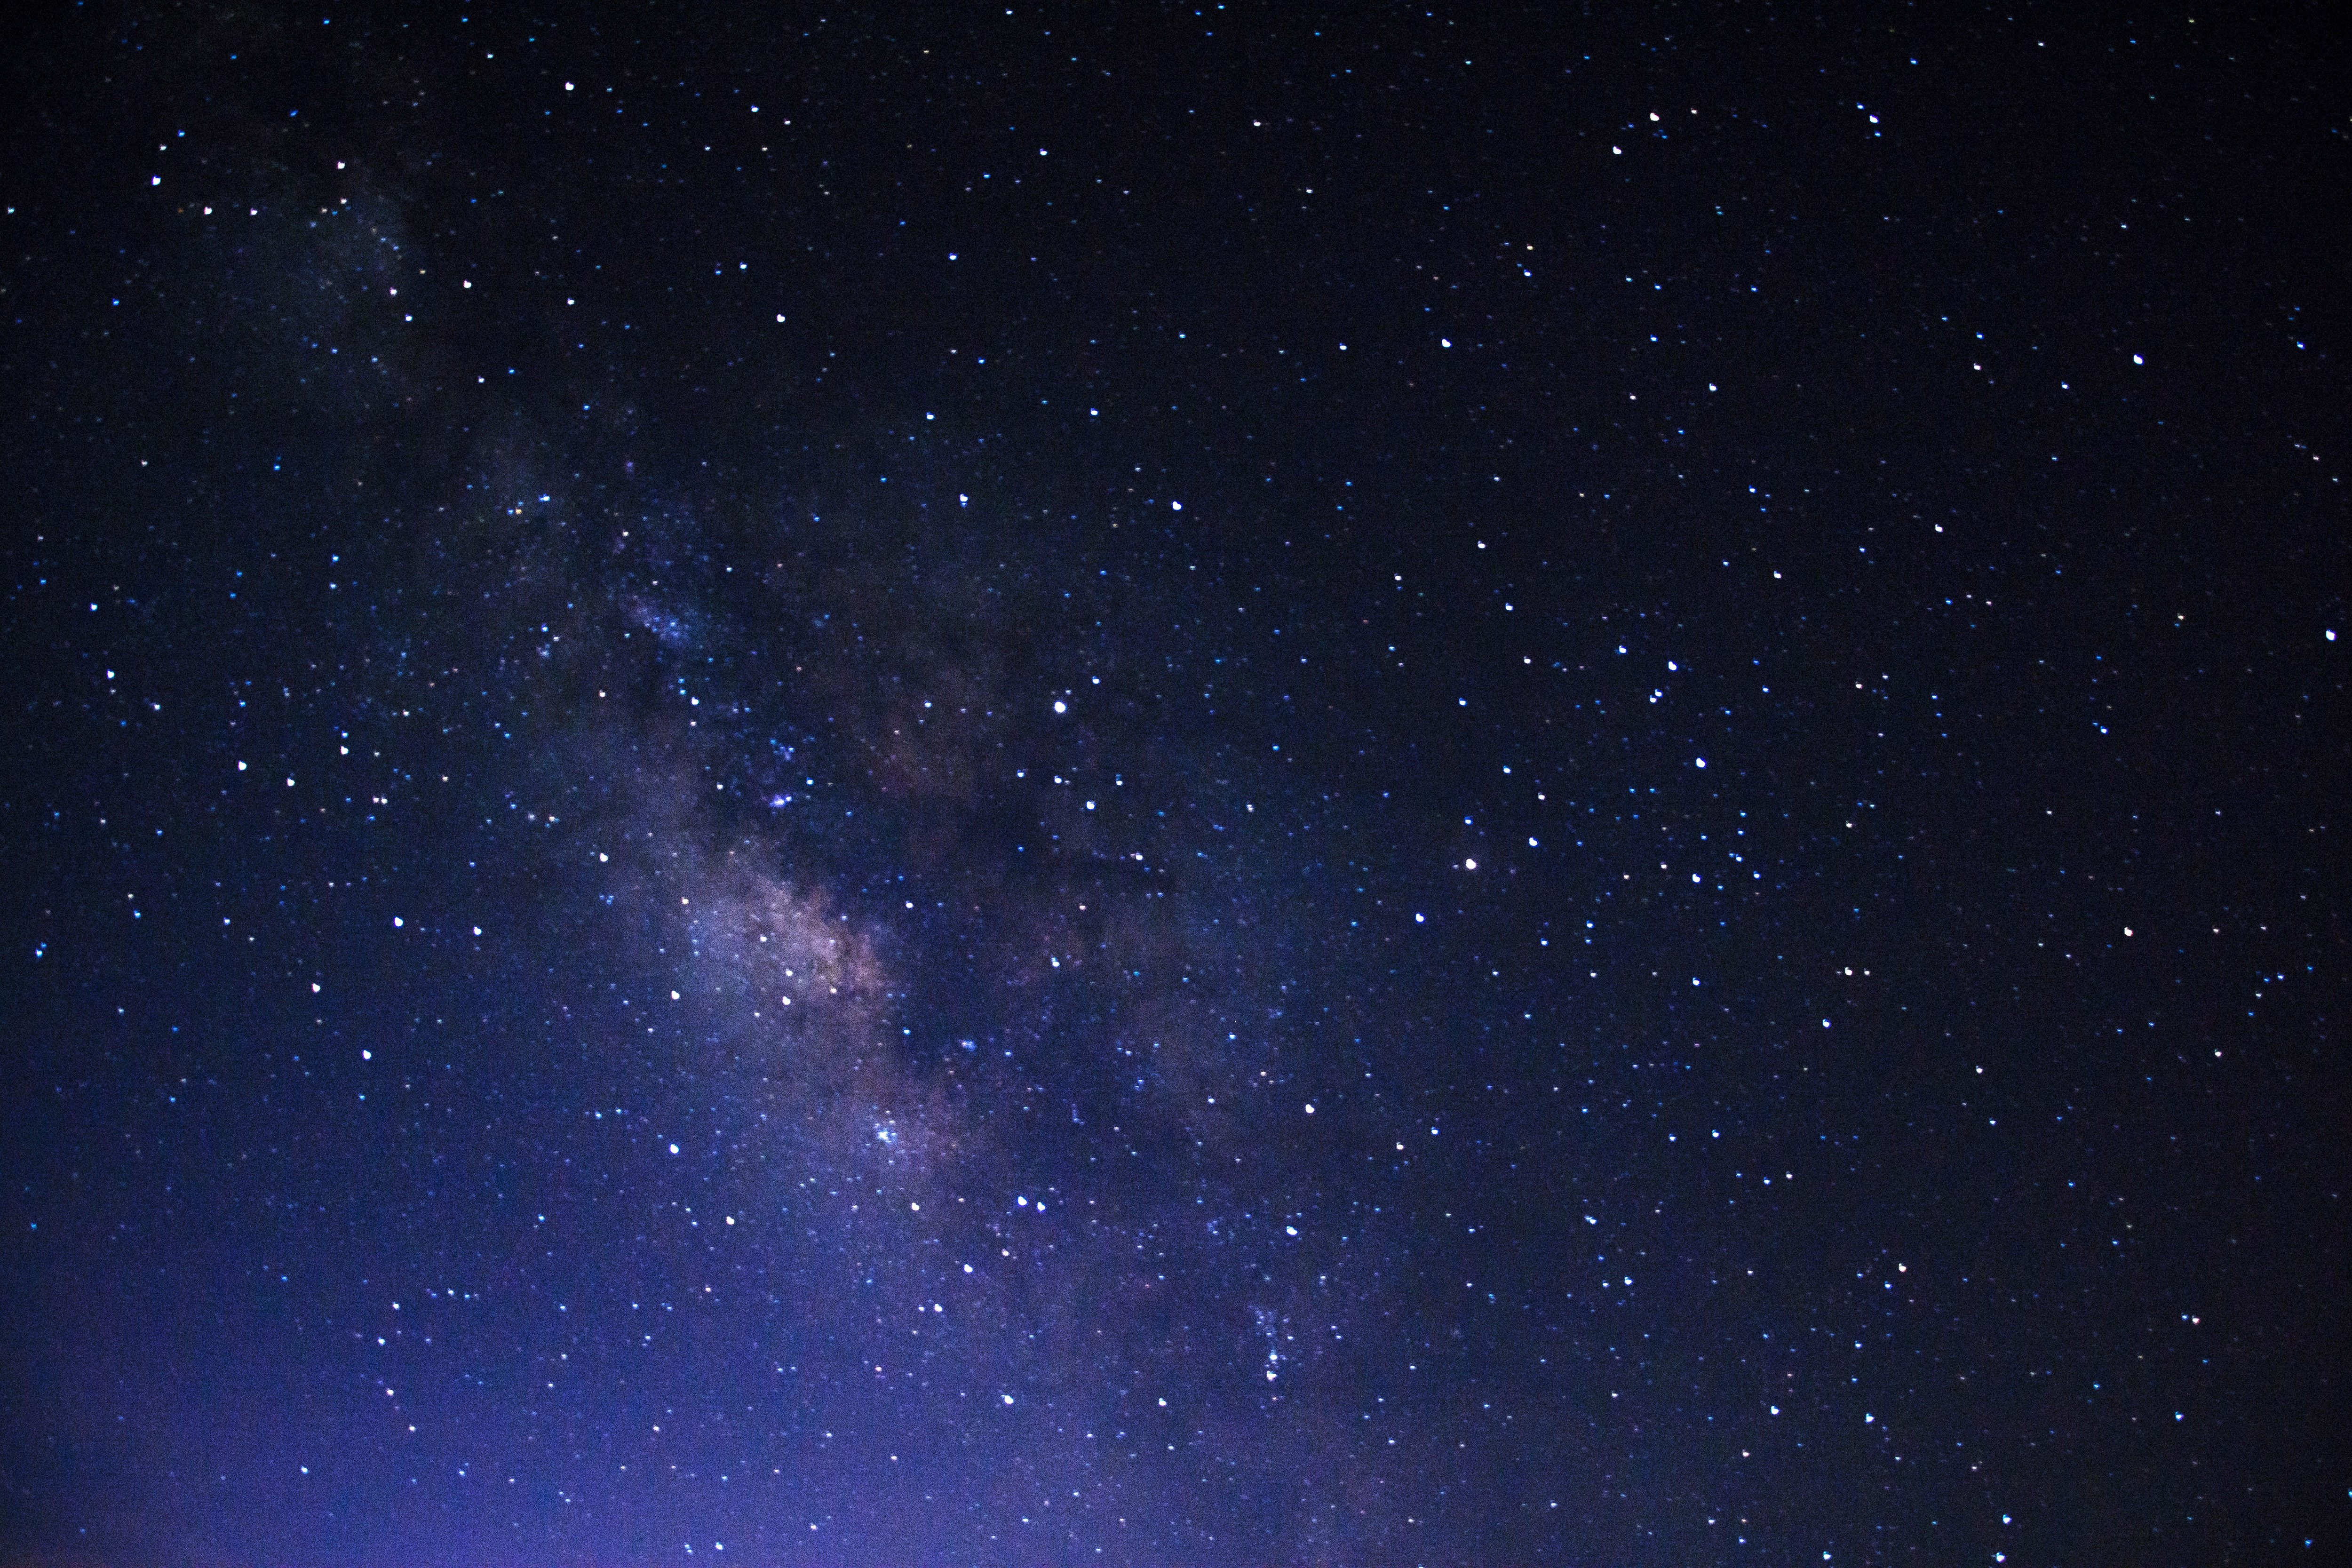
sky, blue, atmosphere, black, astronomical object, atmospheric phenomenon, night, astronomy, galaxy, star, space, outer space, darkness, celestial event, universe, constellation, electric blue, calm, midnight, science, nebula, milky way, screenshot